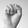
ASL letter: S